Dege Feder

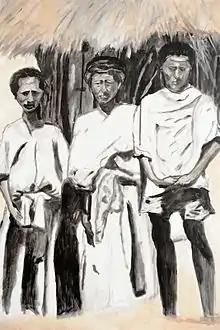
Memories – Acrylic on Canvas

In 2005, when Feder starting working with "Beta", the company was invited to perform in the US, Colombia, Poland, Ecuador and Ethiopia.